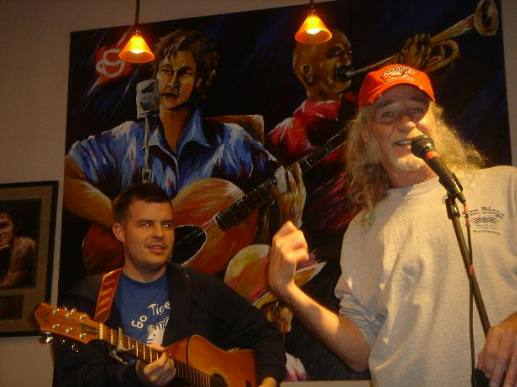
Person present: Yes